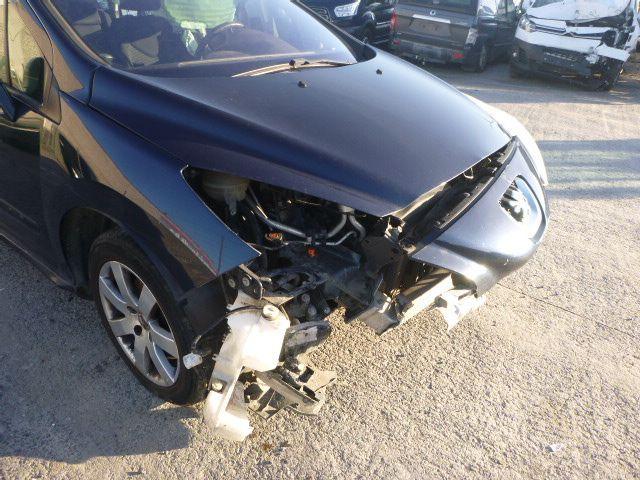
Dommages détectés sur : pare-choc avant, feu avant droit, aile avant droite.
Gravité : majeur